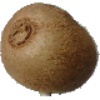
Label: kiwi